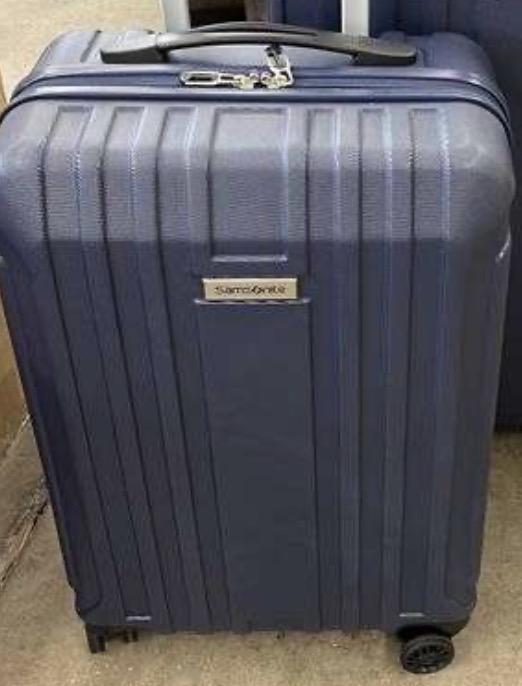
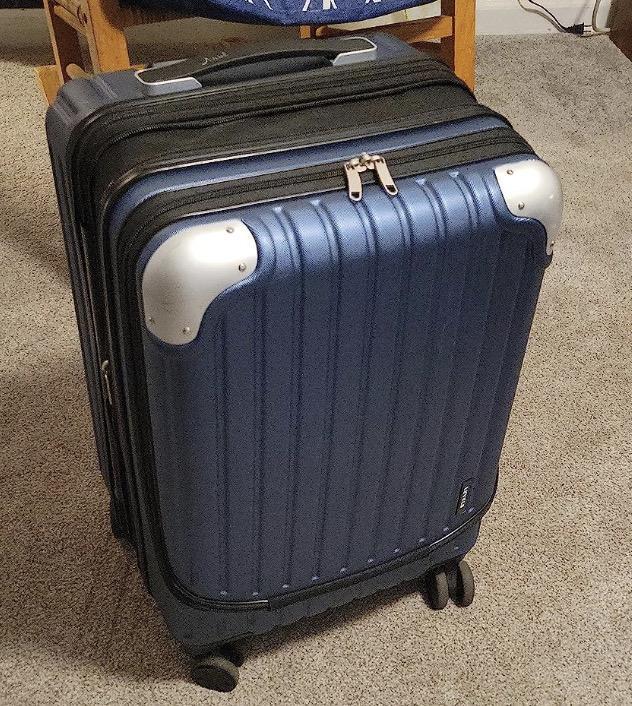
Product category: items_tea
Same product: no